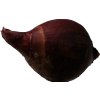
Label: red_onion